Sapaei

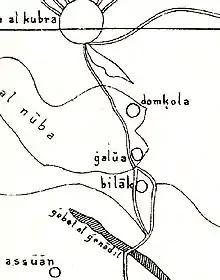
A Medieval map showing the Nile region below Egypt

The passage, translated by Littmann (1913), offers rare insight into the political and cultural changes unfolding in the Butana (Island of Meroe) and surrounding areas during this transitional era: